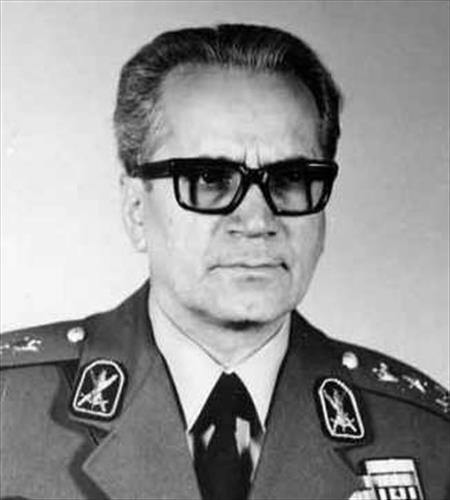
นอเซร์ โมแฆดแดม

กล่องข้อมูล ผู้ดำรงตำแหน่ง|name=นอเซร์ โมแฆดแดม|image=NasserMoghaddam.jpg|office=ผู้บัญชาการทหารในสมัยราชวงศ์ปาห์ลาวี|birth_date=|birth_place=เตหะราน ราชวงศ์กอญัร|อิหร่าน|death_date=|rank=กองกำลังทางพื้นดินแห่งอิหร่าน|alma_mater=มหาวิทยาลัยเตหะราน|serviceyears=2484–2522|death_place=เตหะราน อิหร่าน
พลโท นอเซร์ โมแฆดแดม (; 24 มิถุนายน พ.ศ. 2464 – 11 เมษายน พ.ศ. 2522) เป็นนักการเมืองและทหารชาวอิหร่านที่ดำรงตำแหน่งผู้อำนวยการสำนักข่าวกรองและความมั่นคงแห่งชาติ (ซอวอก) คนสุดท้ายในช่วงการปฏิวัติอิหร่านต่อจากเนอ์แมโทลลอฮ์ แนซีรี แม้พระเจ้าชาห์ โมฮัมหมัด เรซา ปาห์ลาวี|พระเจ้าชาห์จะหนีออกนอกประเทศในเดือนมกราคม พ.ศ. 2522 ก็ตาม แต่เขาก็ดำรงตำแหน่งนี้ไปจนถึง 11 กุมภาพันธ์ พ.ศ. 2522 ซึ่งเป็นวันสุดท้ายของระบอบปาห์ลาวีที่ใกล้ล่มสลาย เขาถูกปลดหลังการปฏิวัติอิหร่าน
โมแฆดแดมถูกจับกุมในข้อหาทุจริตและถูกประหารชีวิตในวันที่ 11 เมษายน พ.ศ. 2522 อย่างไรก็ตาม เขาก็มีความสัมพันธ์ใกล้ชิดกับเมฮ์ดี บอแซร์กอน และผู้นำทางศาสนาของฝ่ายอิหม่ามโคมัยนี ทำให้ผู้ลี้ภัยชาวอิหร่านมองว่าเขาทรยศต่อราชวงศ์ปาห์ลาวี
== อ้างอิง ==
หมวดหมู่:นักการเมืองอิหร่าน
หมวดหมู่:การปฏิวัติอิหร่าน
หมวดหมู่:บุคคลที่เกิดในปี พ.ศ. 2464
หมวดหมู่:บุคคลที่เสียชีวิตในปี พ.ศ. 2522